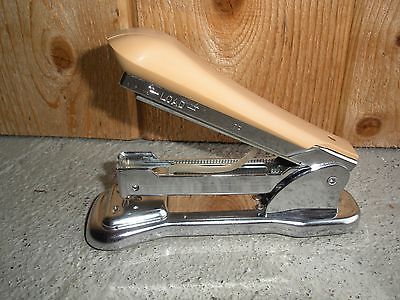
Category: stapler